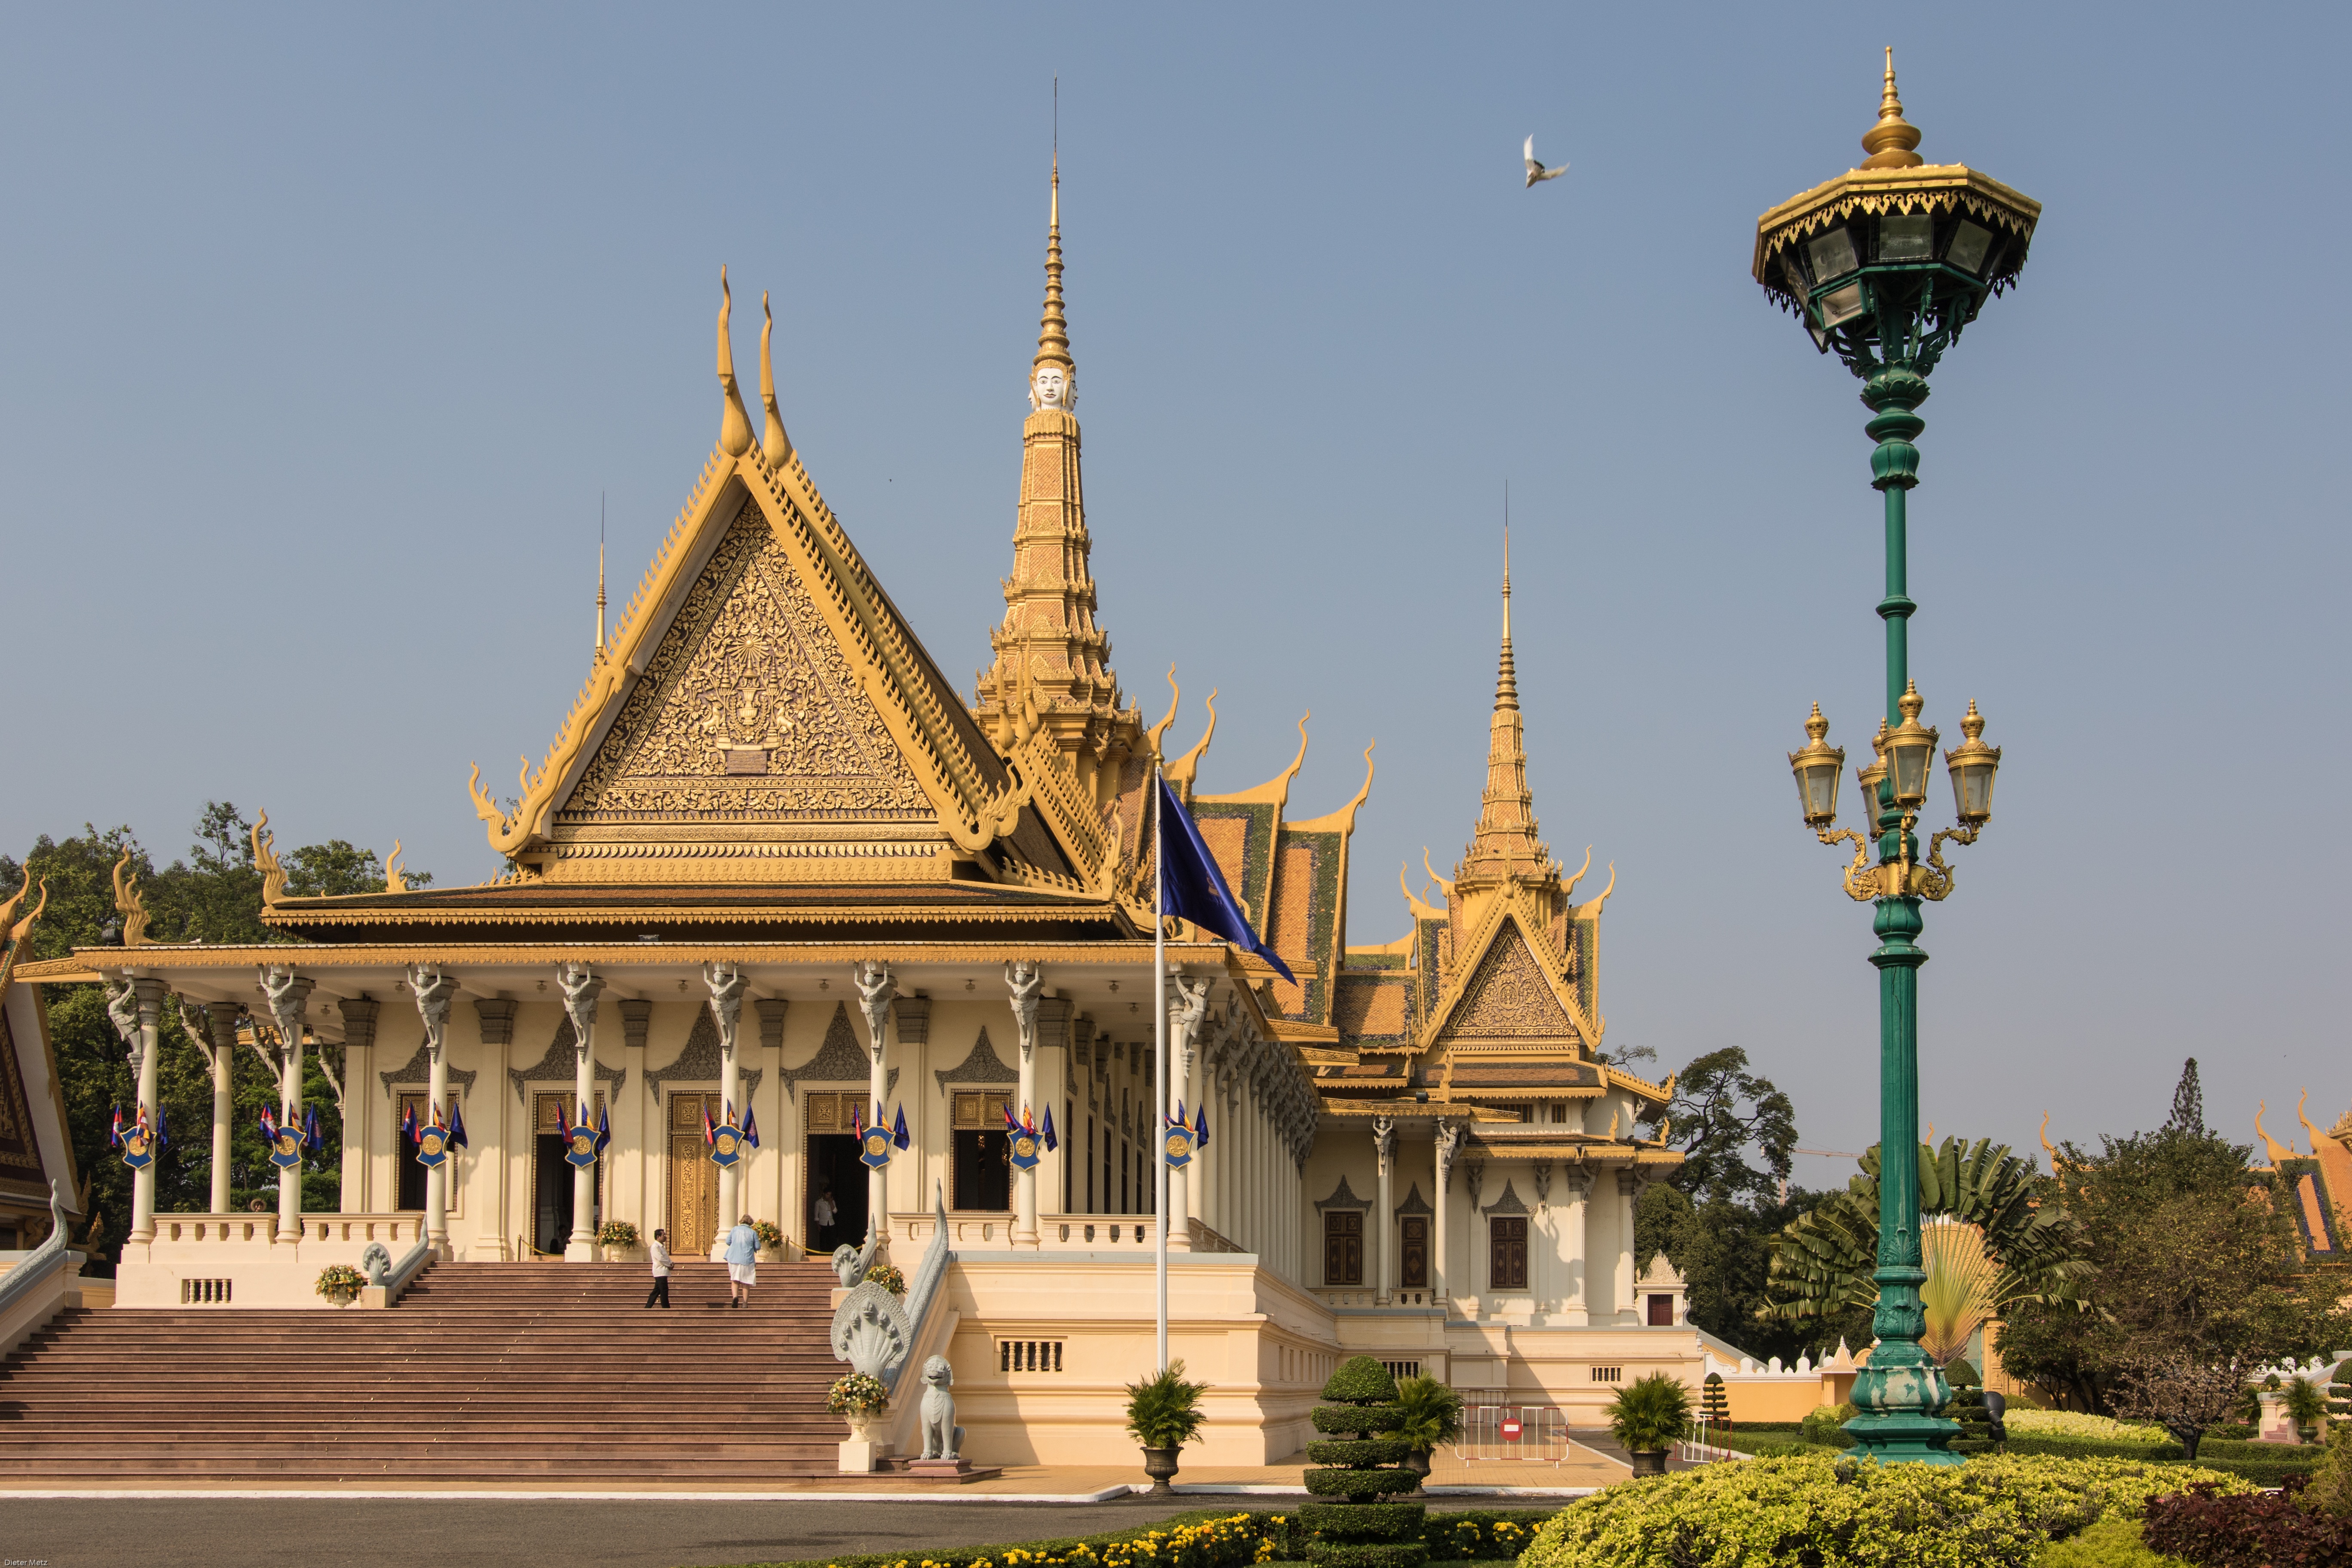
architecture, building, palace, travel, tower, asia, landmark, place of worship, places of interest, temple, cambodia, pagoda, wat, royal palace, historic site, phnom penh